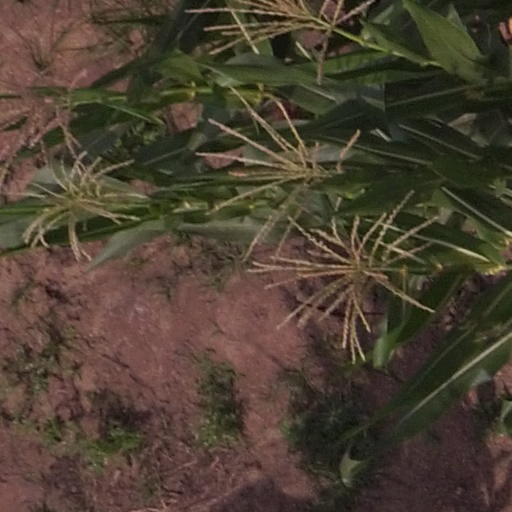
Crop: maize; corn